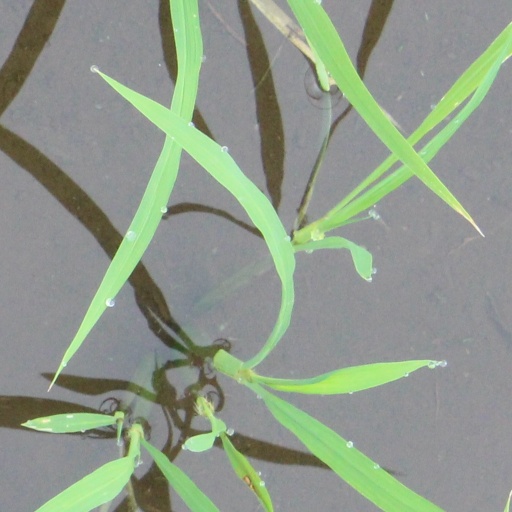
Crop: rice